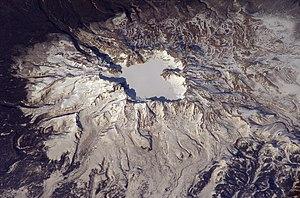
L'éruption du mont Paektu en 946, à la frontière actuelle entre la Chine et la Corée du Nord, a été l'une des plus violentes de l'histoire et est classée comme un évènement de puissance VEI-7. L'éruption a entraîné une brève période de changement climatique important en Chine. L'année de l'éruption n'est pas connue avec certitude, mais la date de 946 est le plus souvent avancée, en prenant comme référence le Goryeo-sa. Ce fut l'une des plus grandes et des plus violentes éruptions des 2 000 dernières années, avec l’éruption du lac Taupo vers l'an 180, l'éruption du Samalas en 1257 et l'éruption du Tambora en 1815.